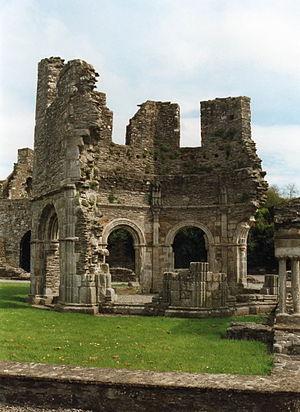
L'abbaye de Mellifont est la première abbaye cistercienne construite en Irlande. Très prolifique avec trente-huit abbayes filles toutes situées en Irlande, elle entre au XIIᵉ siècle en conflit avec les abbayes anglaises, à cause de différends nationaux. En 1539, elle est supprimée par la dissolution des monastères. En 1938, elle est rétablie.